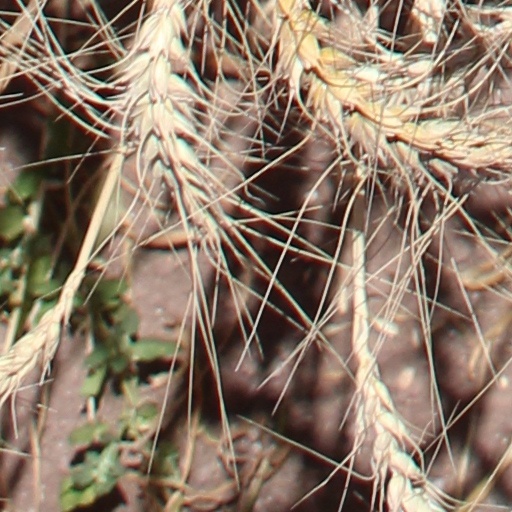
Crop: wheat